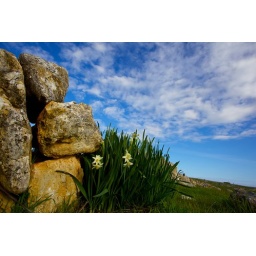
Old stone wall and Jonquils against the blue sky